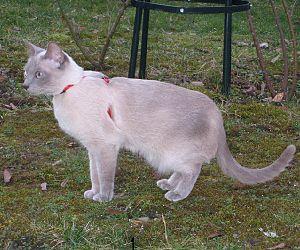
Chat tonkinois lilac mink (chatterie de l'Esprit d'Edenvane)
Le Tonkinois est un chat issu initialement du mariage d'un siamois et d'un burmese. Il est de type semi-foreign, c'est-à-dire compact et musclé, mais sans être lourd et trapu.